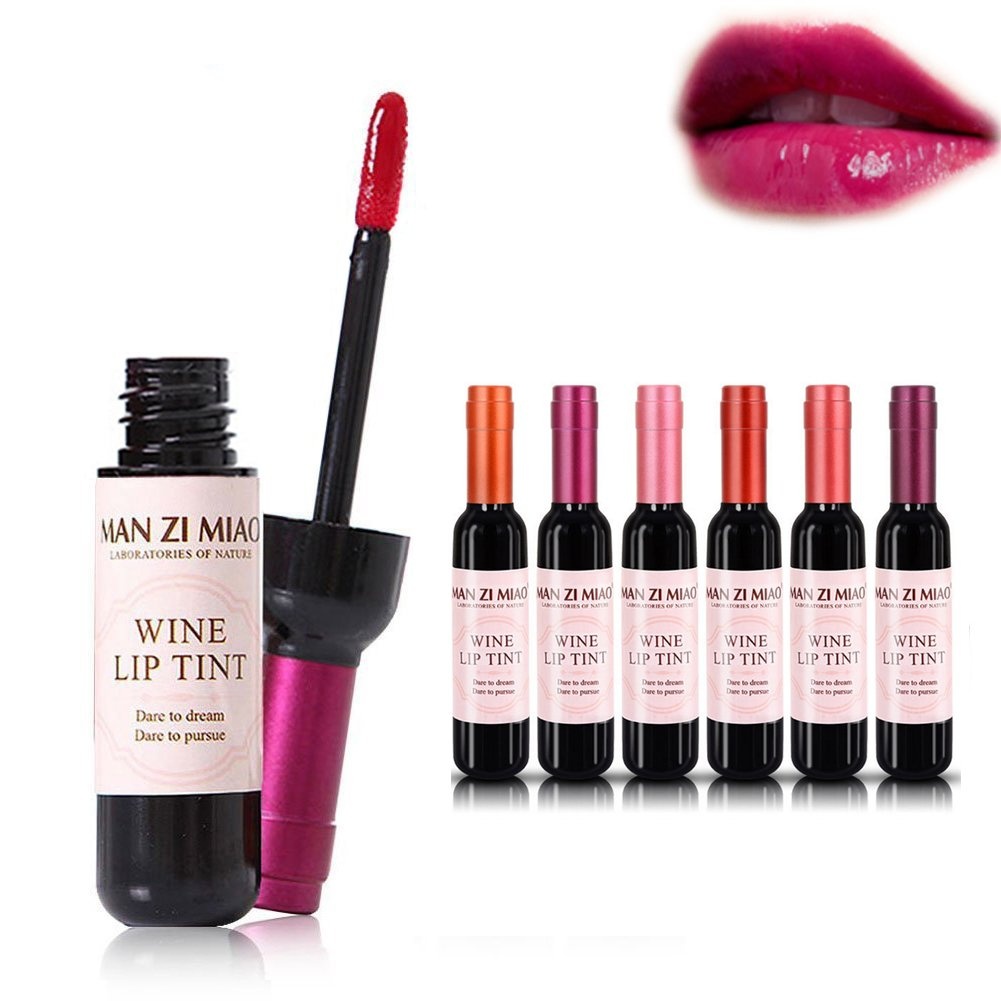
kit de labial para mujeres mamás seis colores
Embalaje adorable: diseño único de embalaje con forma de botella de vino, 6 colores de tintes de labios disponibles. Contiene extractos de vino premium: estos contienen extractos de vino premium de Francia para un efecto hidratante y cubriente más fuerte. Impermeable y de larga duración hidratada: no se pega en la taza, después de secar no se desprende color o escamas, los labios no se sienten secos. Nota amable: es de larga duración y necesitas varios exfoliantes con tu limpiador para quitarlo, o usar removedor de maquillaje o aceite de oliva para quitar el tinte de labios será más fácil. Increíble regalo para cualquier persona: especialmente para los amantes del vino y los amantes del maquillaje. Para hacer vino para la inspiración y el centro de una serie de maquillaje
Brand: VOLLUCK
Category: Health & Beauty > Personal Care > Cosmetics > Makeup > Lip Makeup > Lip & Cheek Stains